Moby Orli

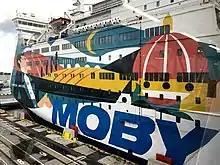
"Princess Anastasia" with the St. Peter Line and Moby Lines "hybrid" livery, October 2018

Following the closing of the P&O route "Pride of Bilbao" was renamed "Bilbao" in October 2010. The ship left Portsmouth for the last time on 30 September 2010, after all P&O merchandise and other equipment had been removed, and sailed to Falmouth for refurbishment. Whilst at Falmouth in December 2010 Irish Continental Group sold the vessel to St. Peter Line which acquired the ship for a new service between Saint Petersburg and Stockholm, which commenced in May 2011, after the refit of the vessel was completed.